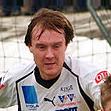
Age: 22